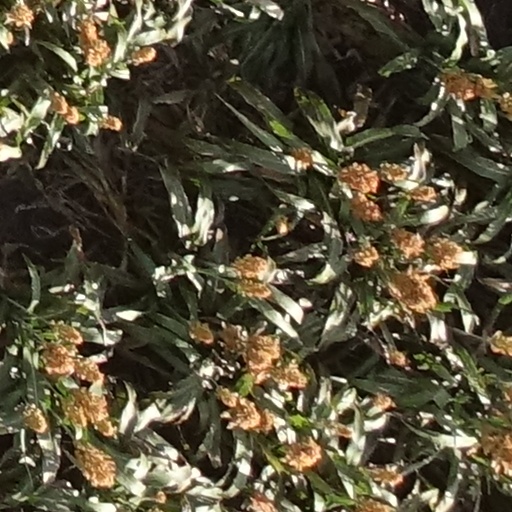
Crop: sorghum